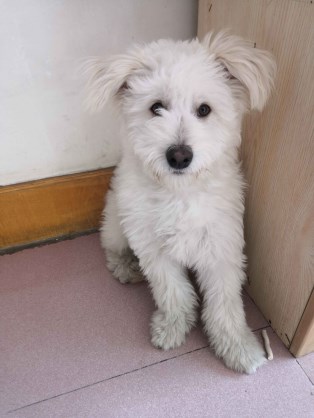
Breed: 3336-n000121-chinese_rural_dog